Yuen Long

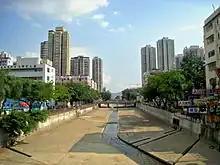
Shan Pui River passing through Yuen Long Town

Yuen Long New Town was developed in and around the market town in the late 1970s and early 1980s.